Eugenios Voulgaris

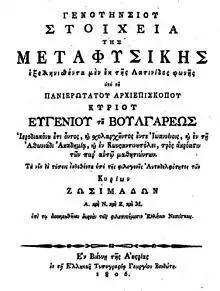
The title page of a metaphysics book by Eugenios Voulgaris, published in Vienna in 1806

He was born on the island of Corfu, ruled by the Republic of Venice at that time, as Eleftherios Vulgares on 10 August 1716. He studied in Corfu under Vikentios Damodos, a scholar, and continued his studies in the "School of Ioannina" (in western Greece) under Athanasios Psalidas.